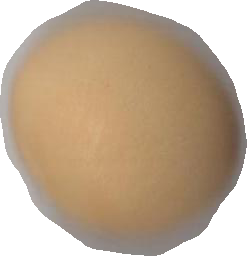
Variety: Grobogan